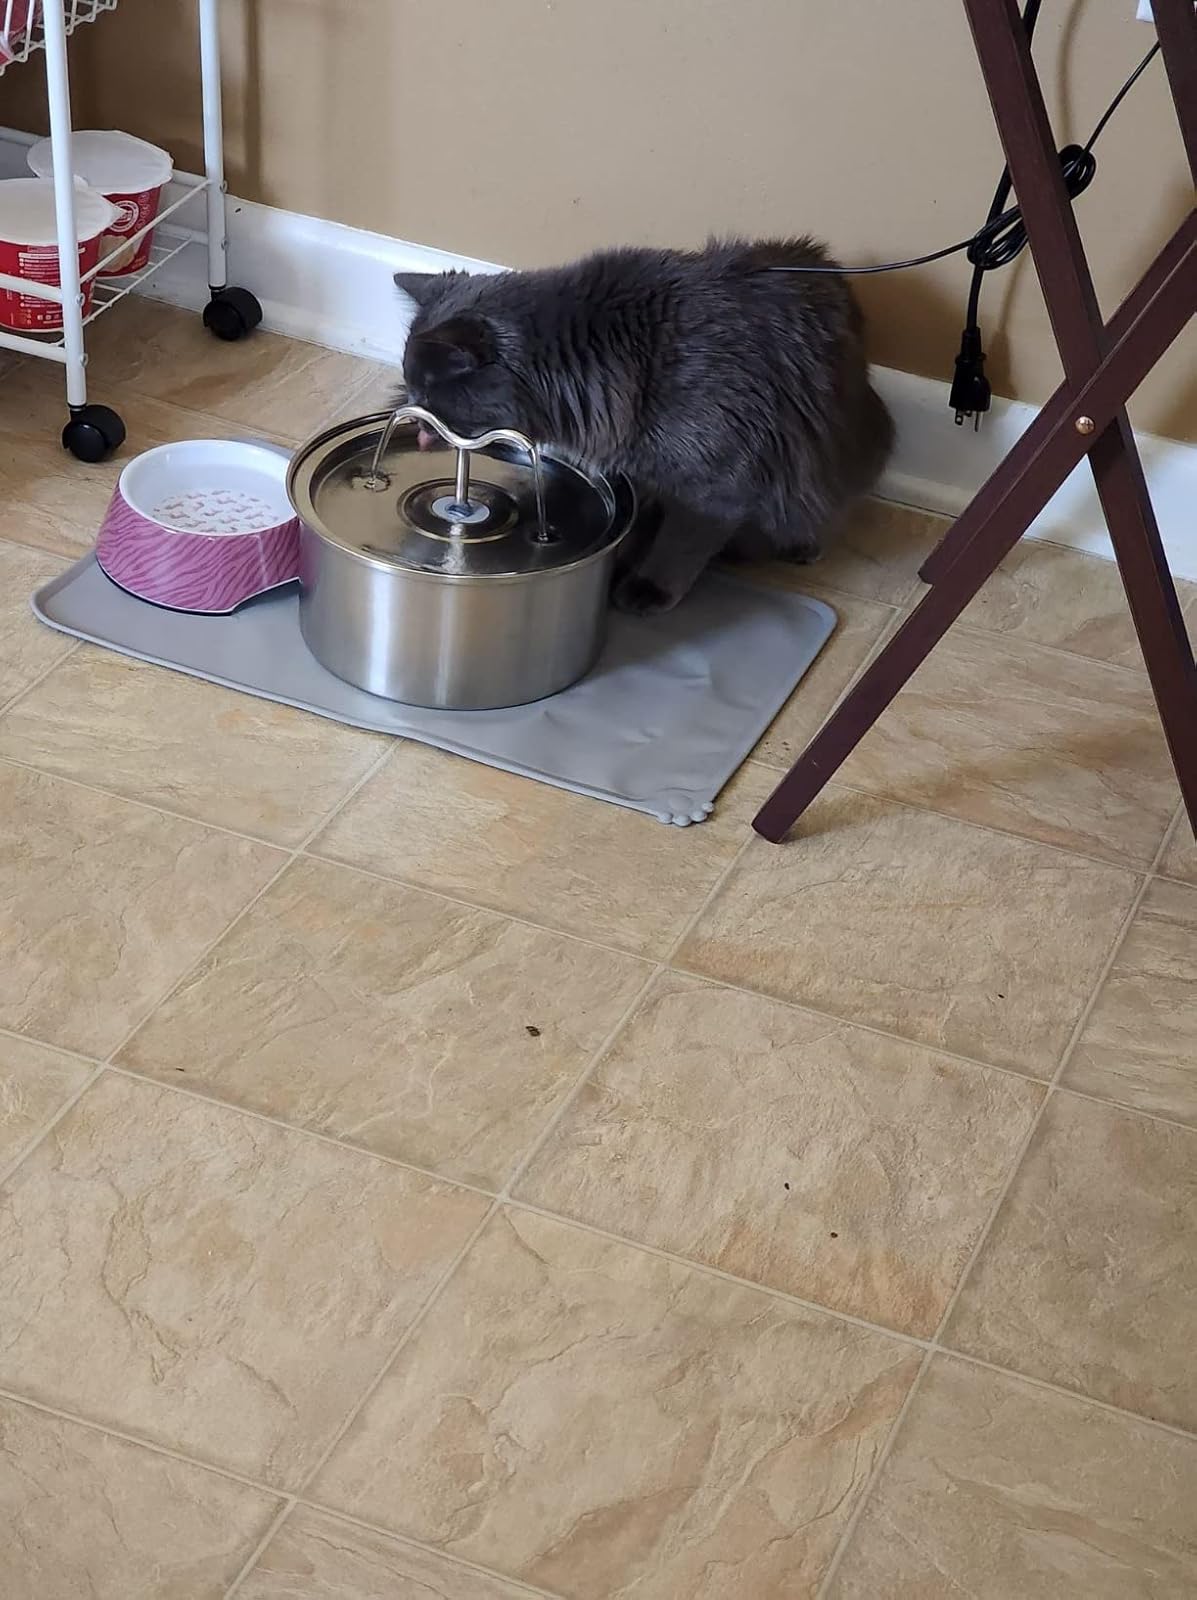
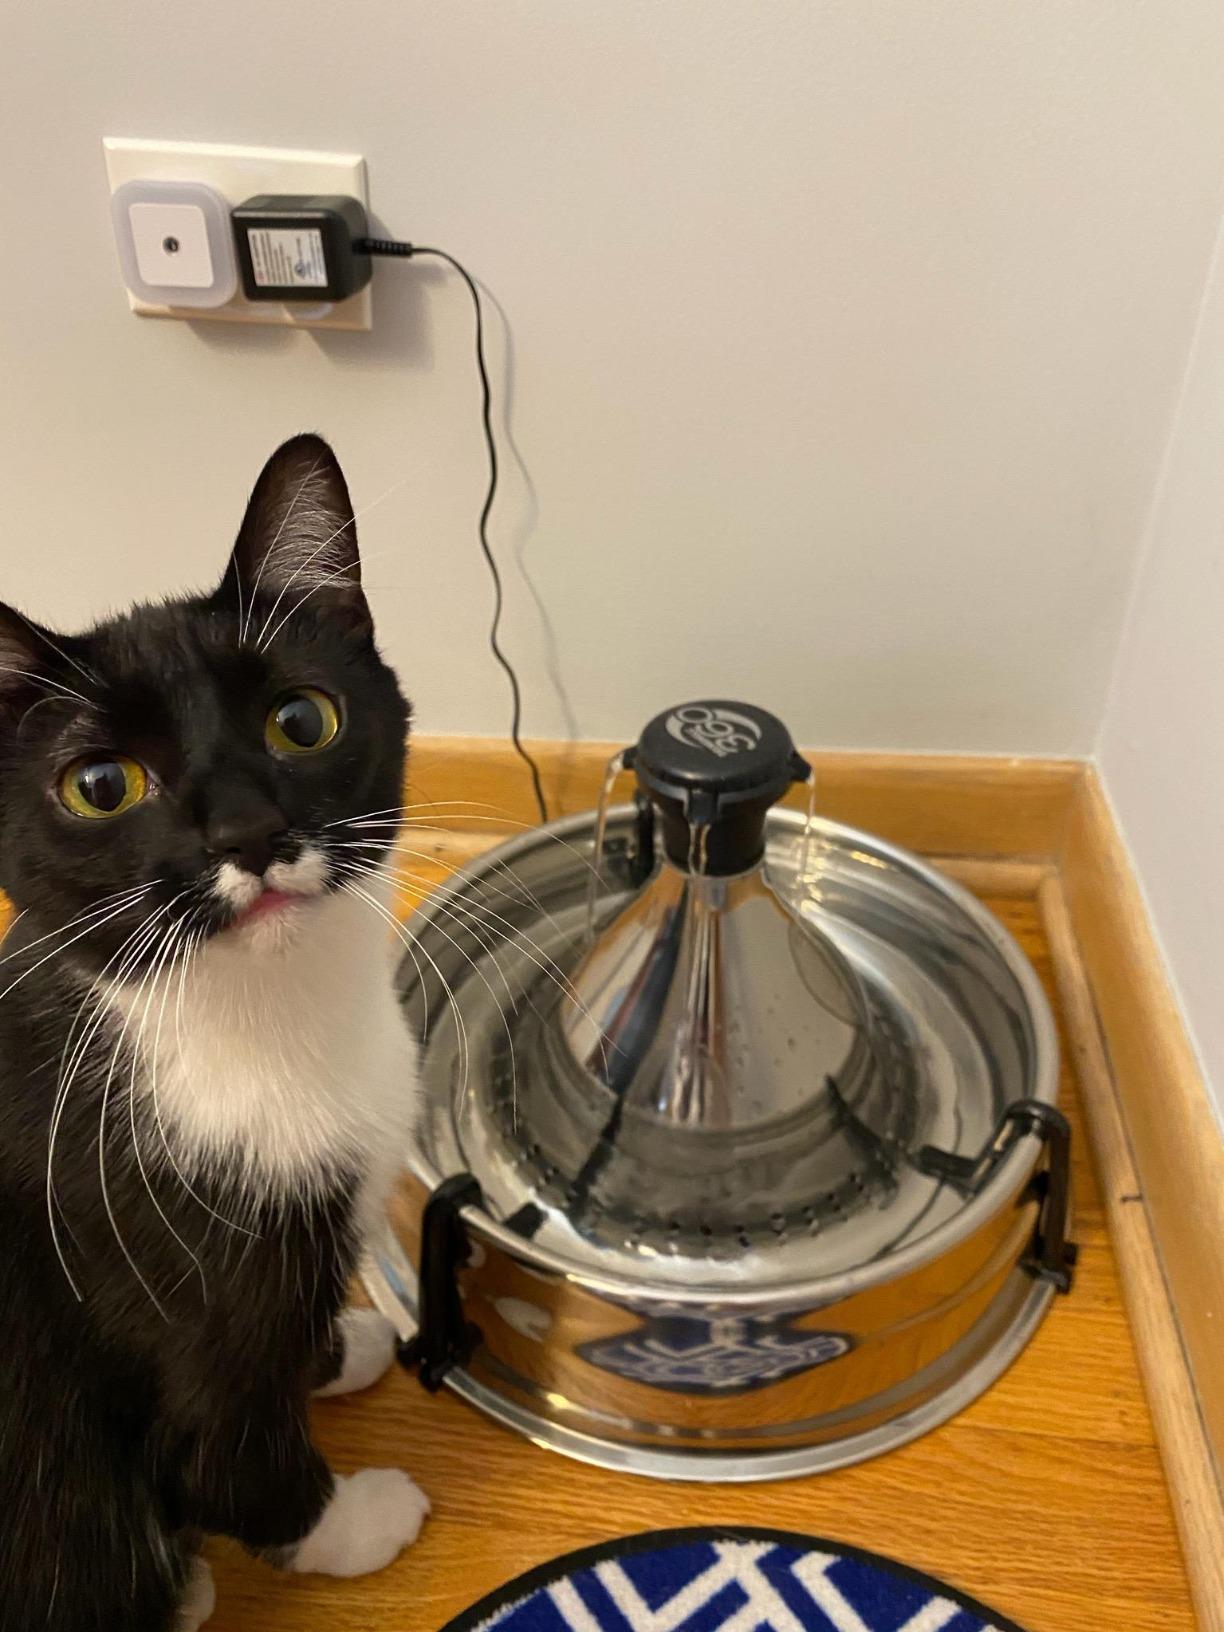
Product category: items_bowl
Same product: no